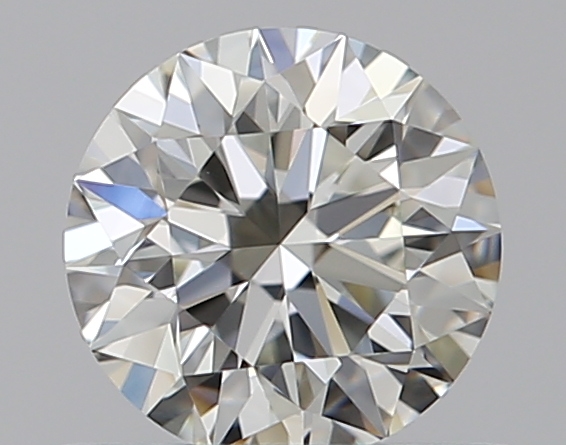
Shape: round
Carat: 0.5
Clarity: VVS2
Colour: I
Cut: EX
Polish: EX
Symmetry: EX
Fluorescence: N
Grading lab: GIA
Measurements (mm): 5.05 x 5.09 x 3.18